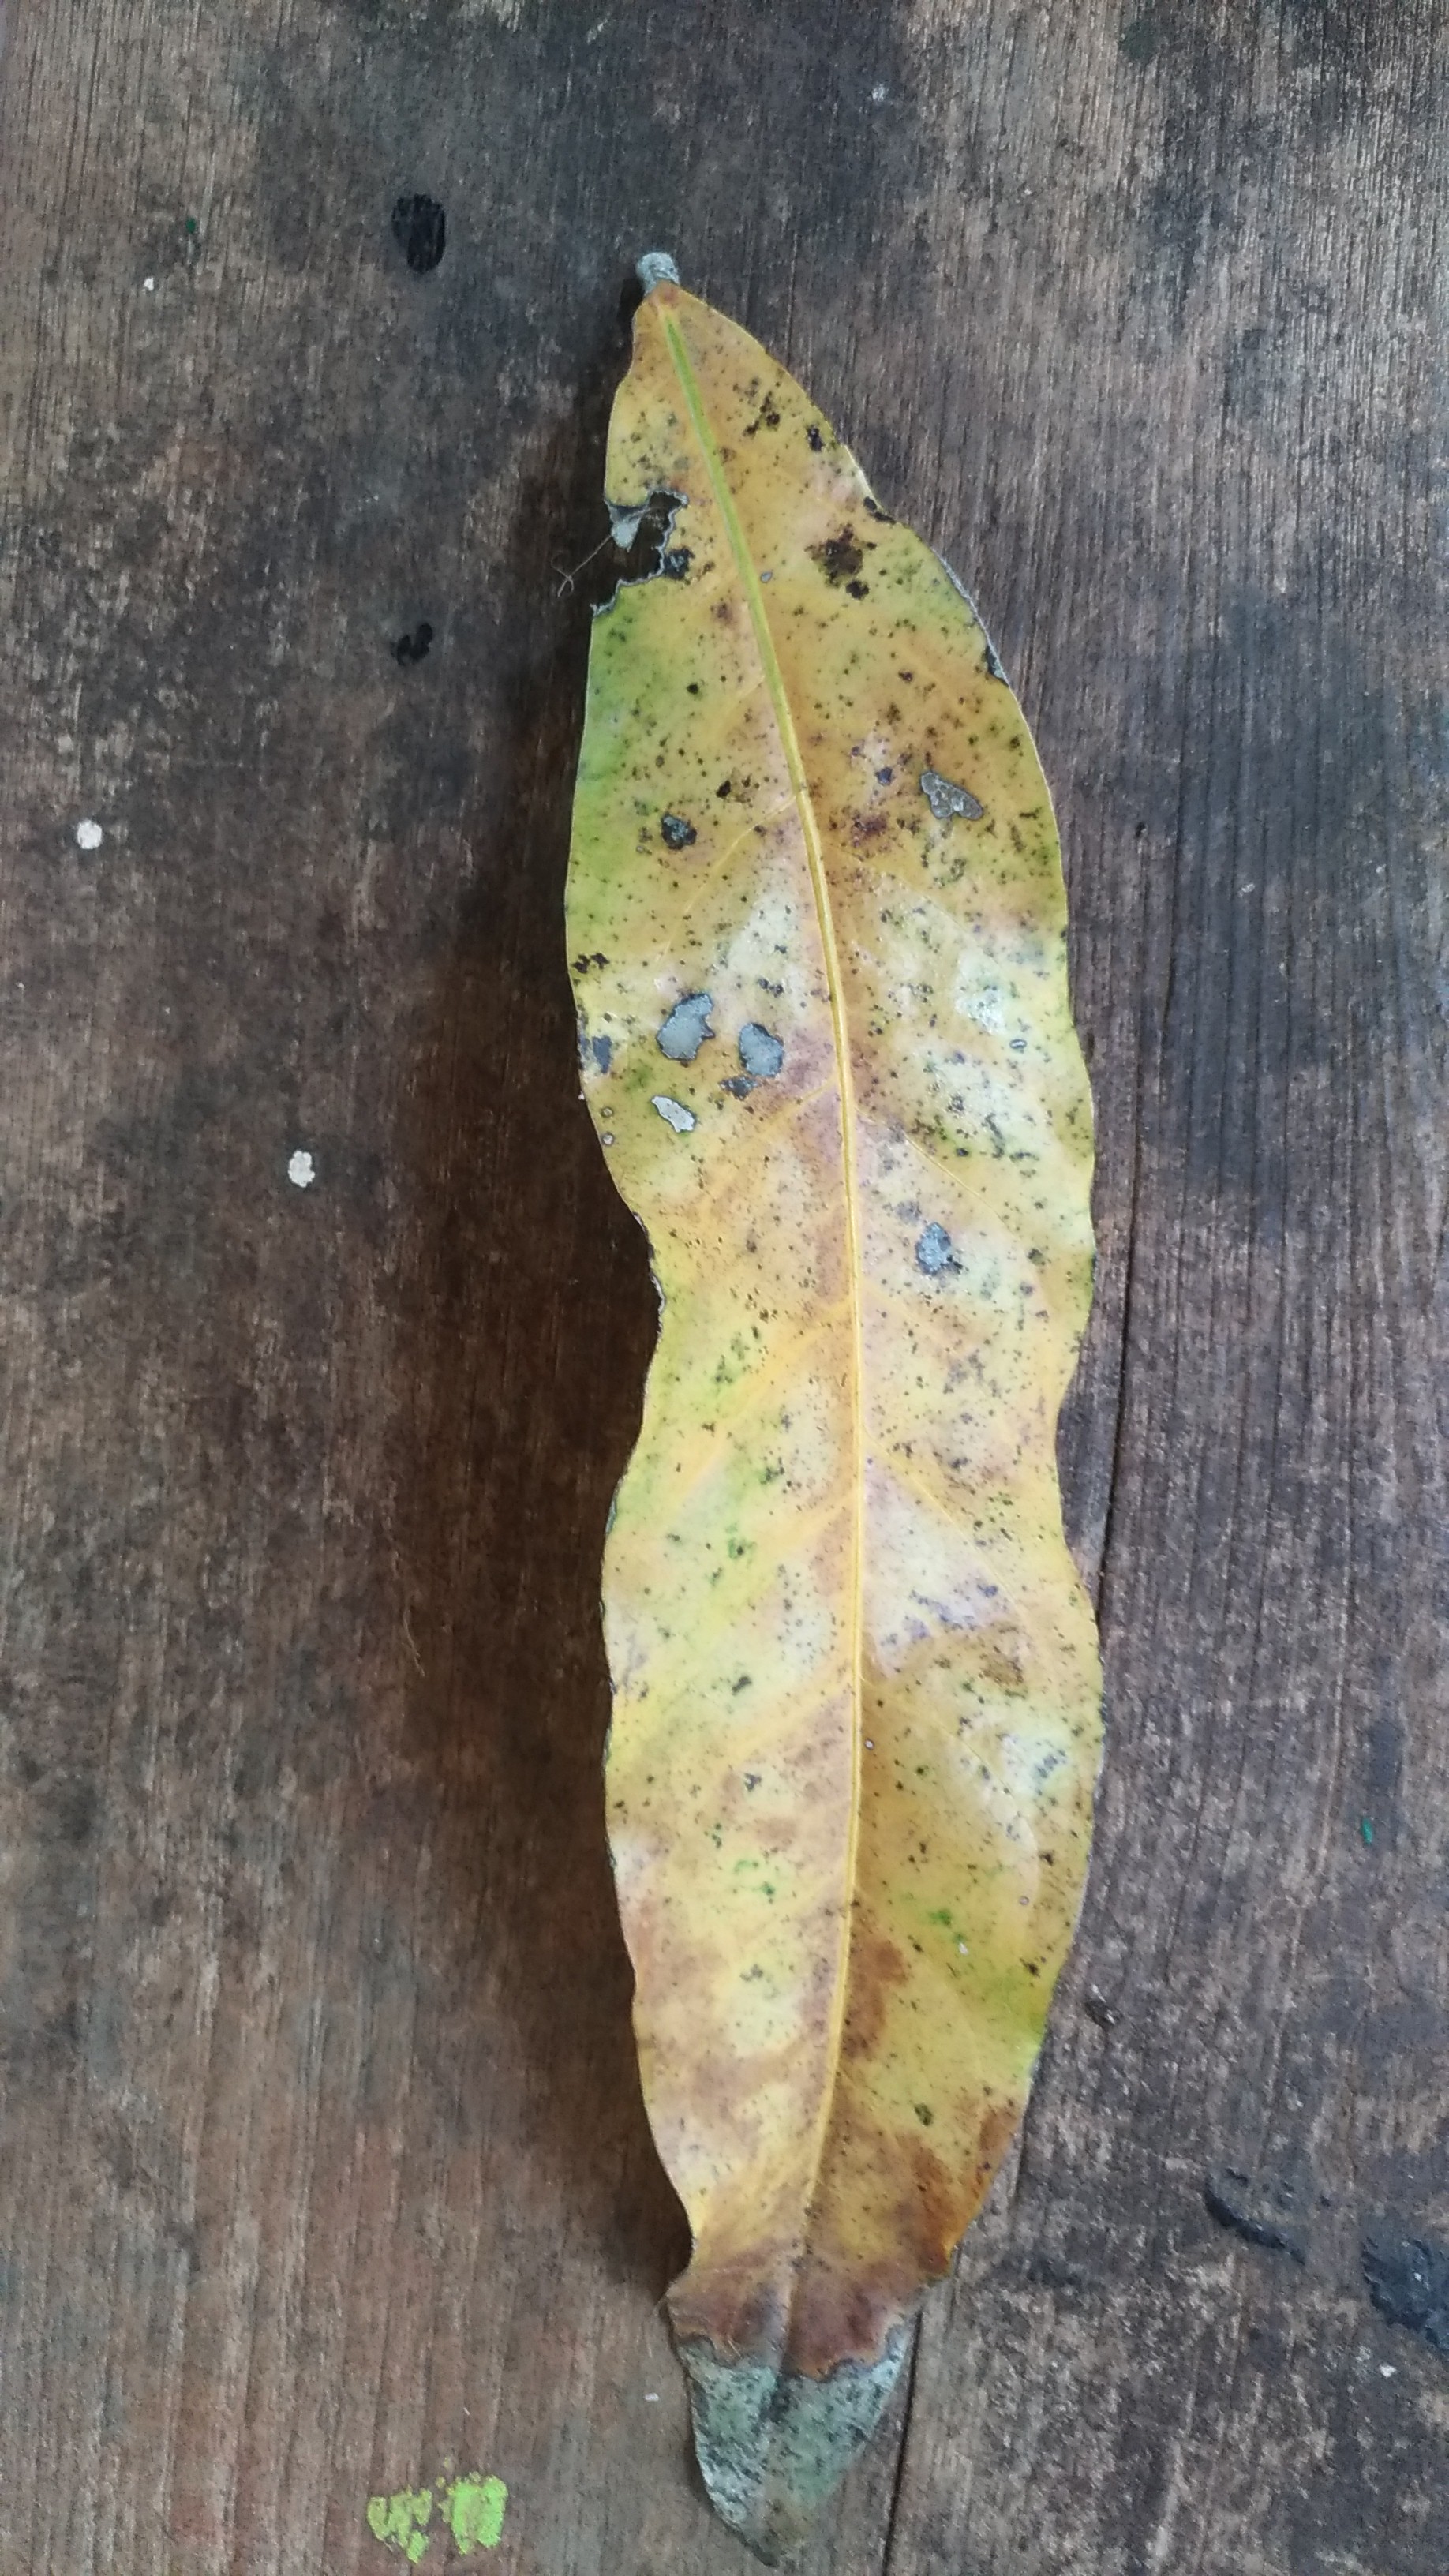
Plant: Seethaashoka